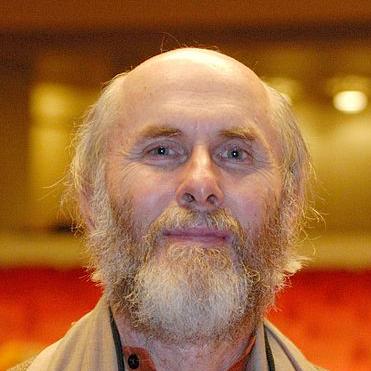
Age: 56